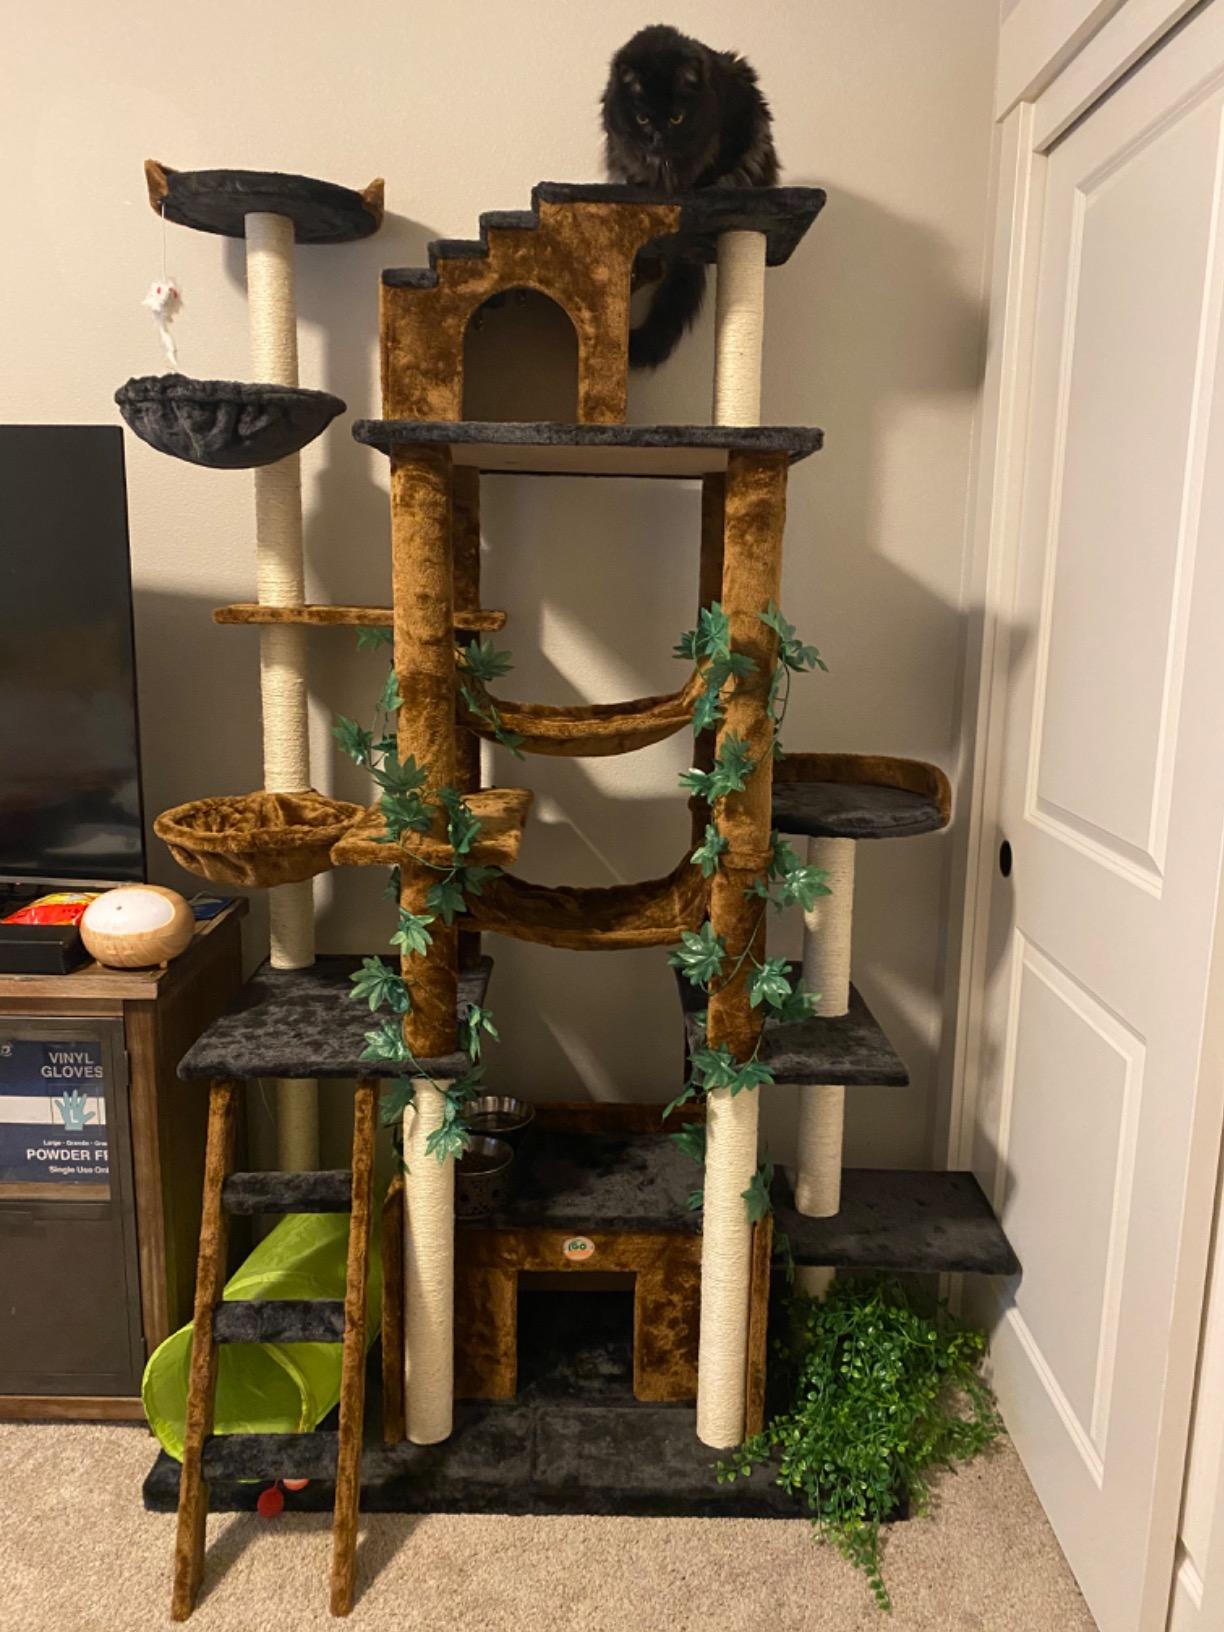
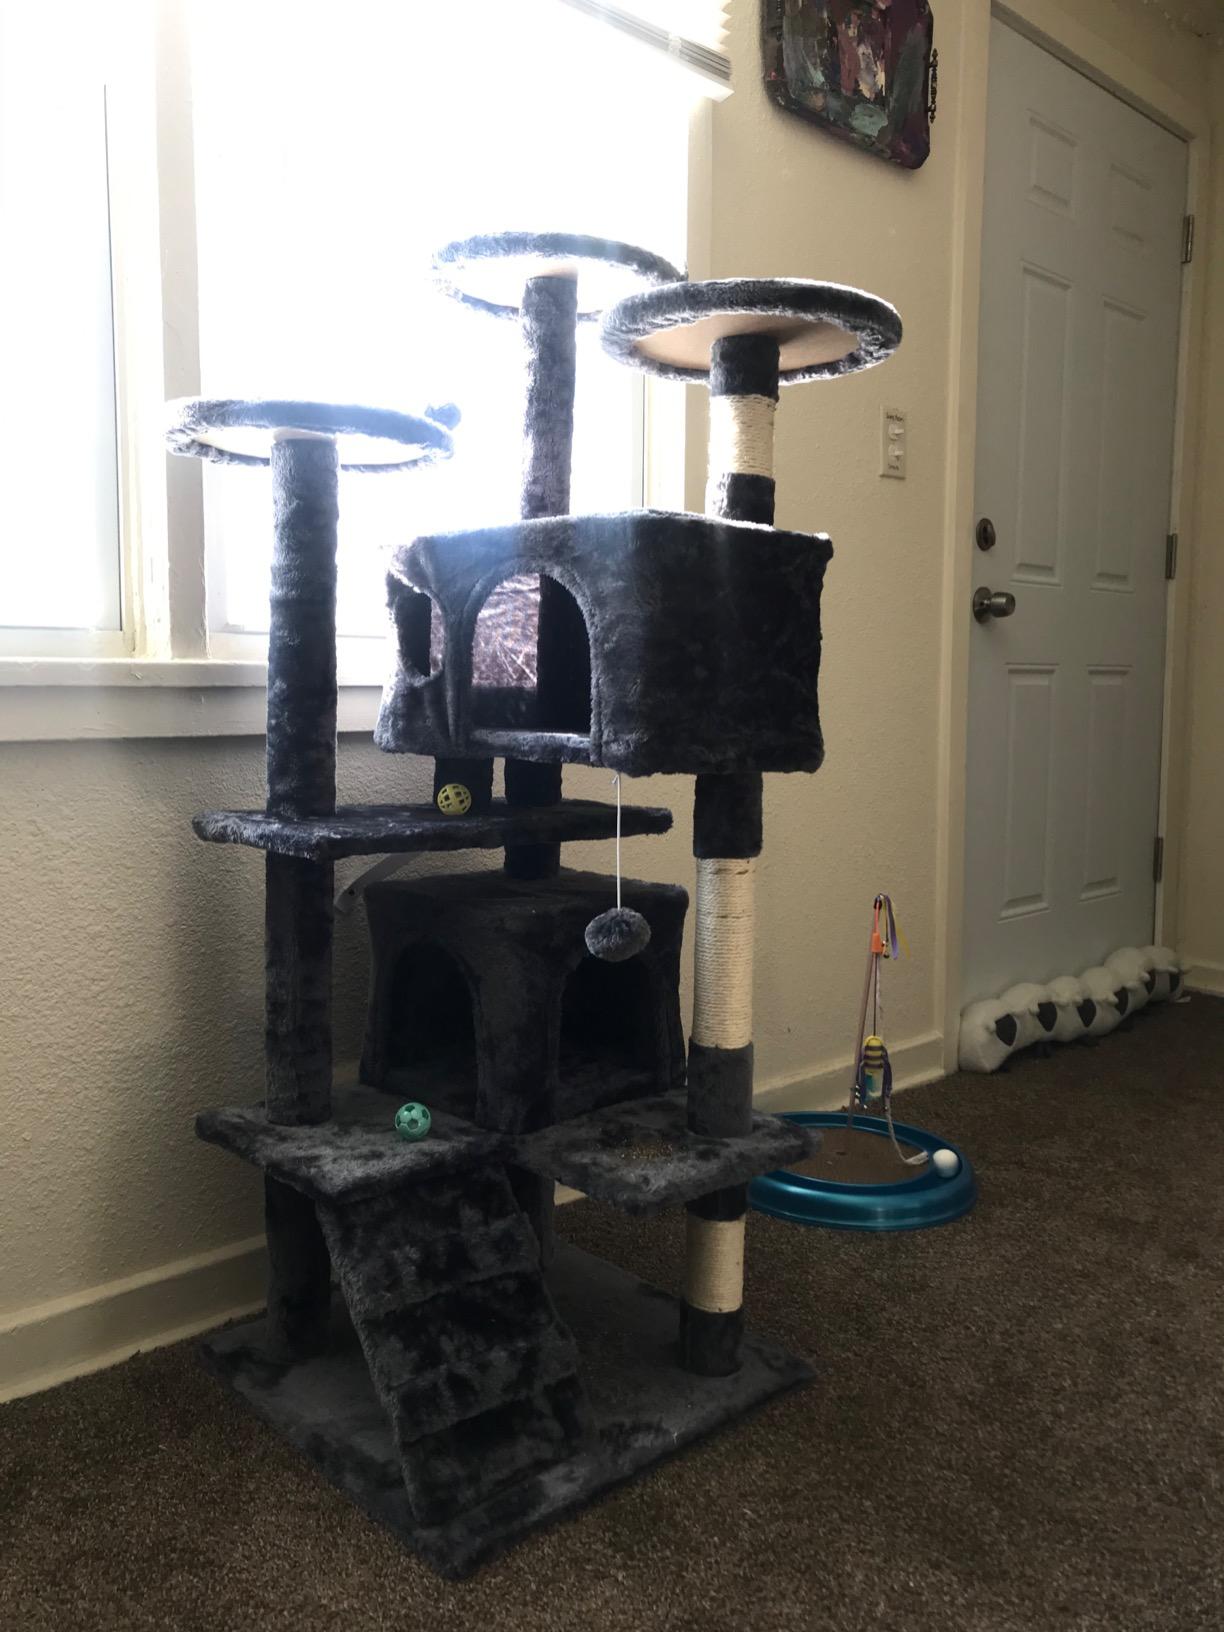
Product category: items_cat tree
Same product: no